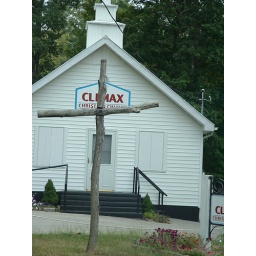
wooden cross in climax, ky